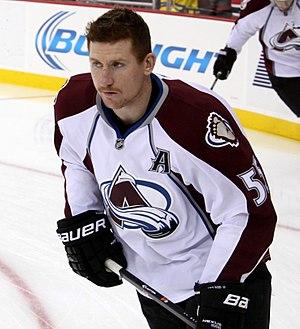
Cody McLeod est un joueur professionnel canadien de hockey sur glace. Il évolue au poste d'ailier gauche.